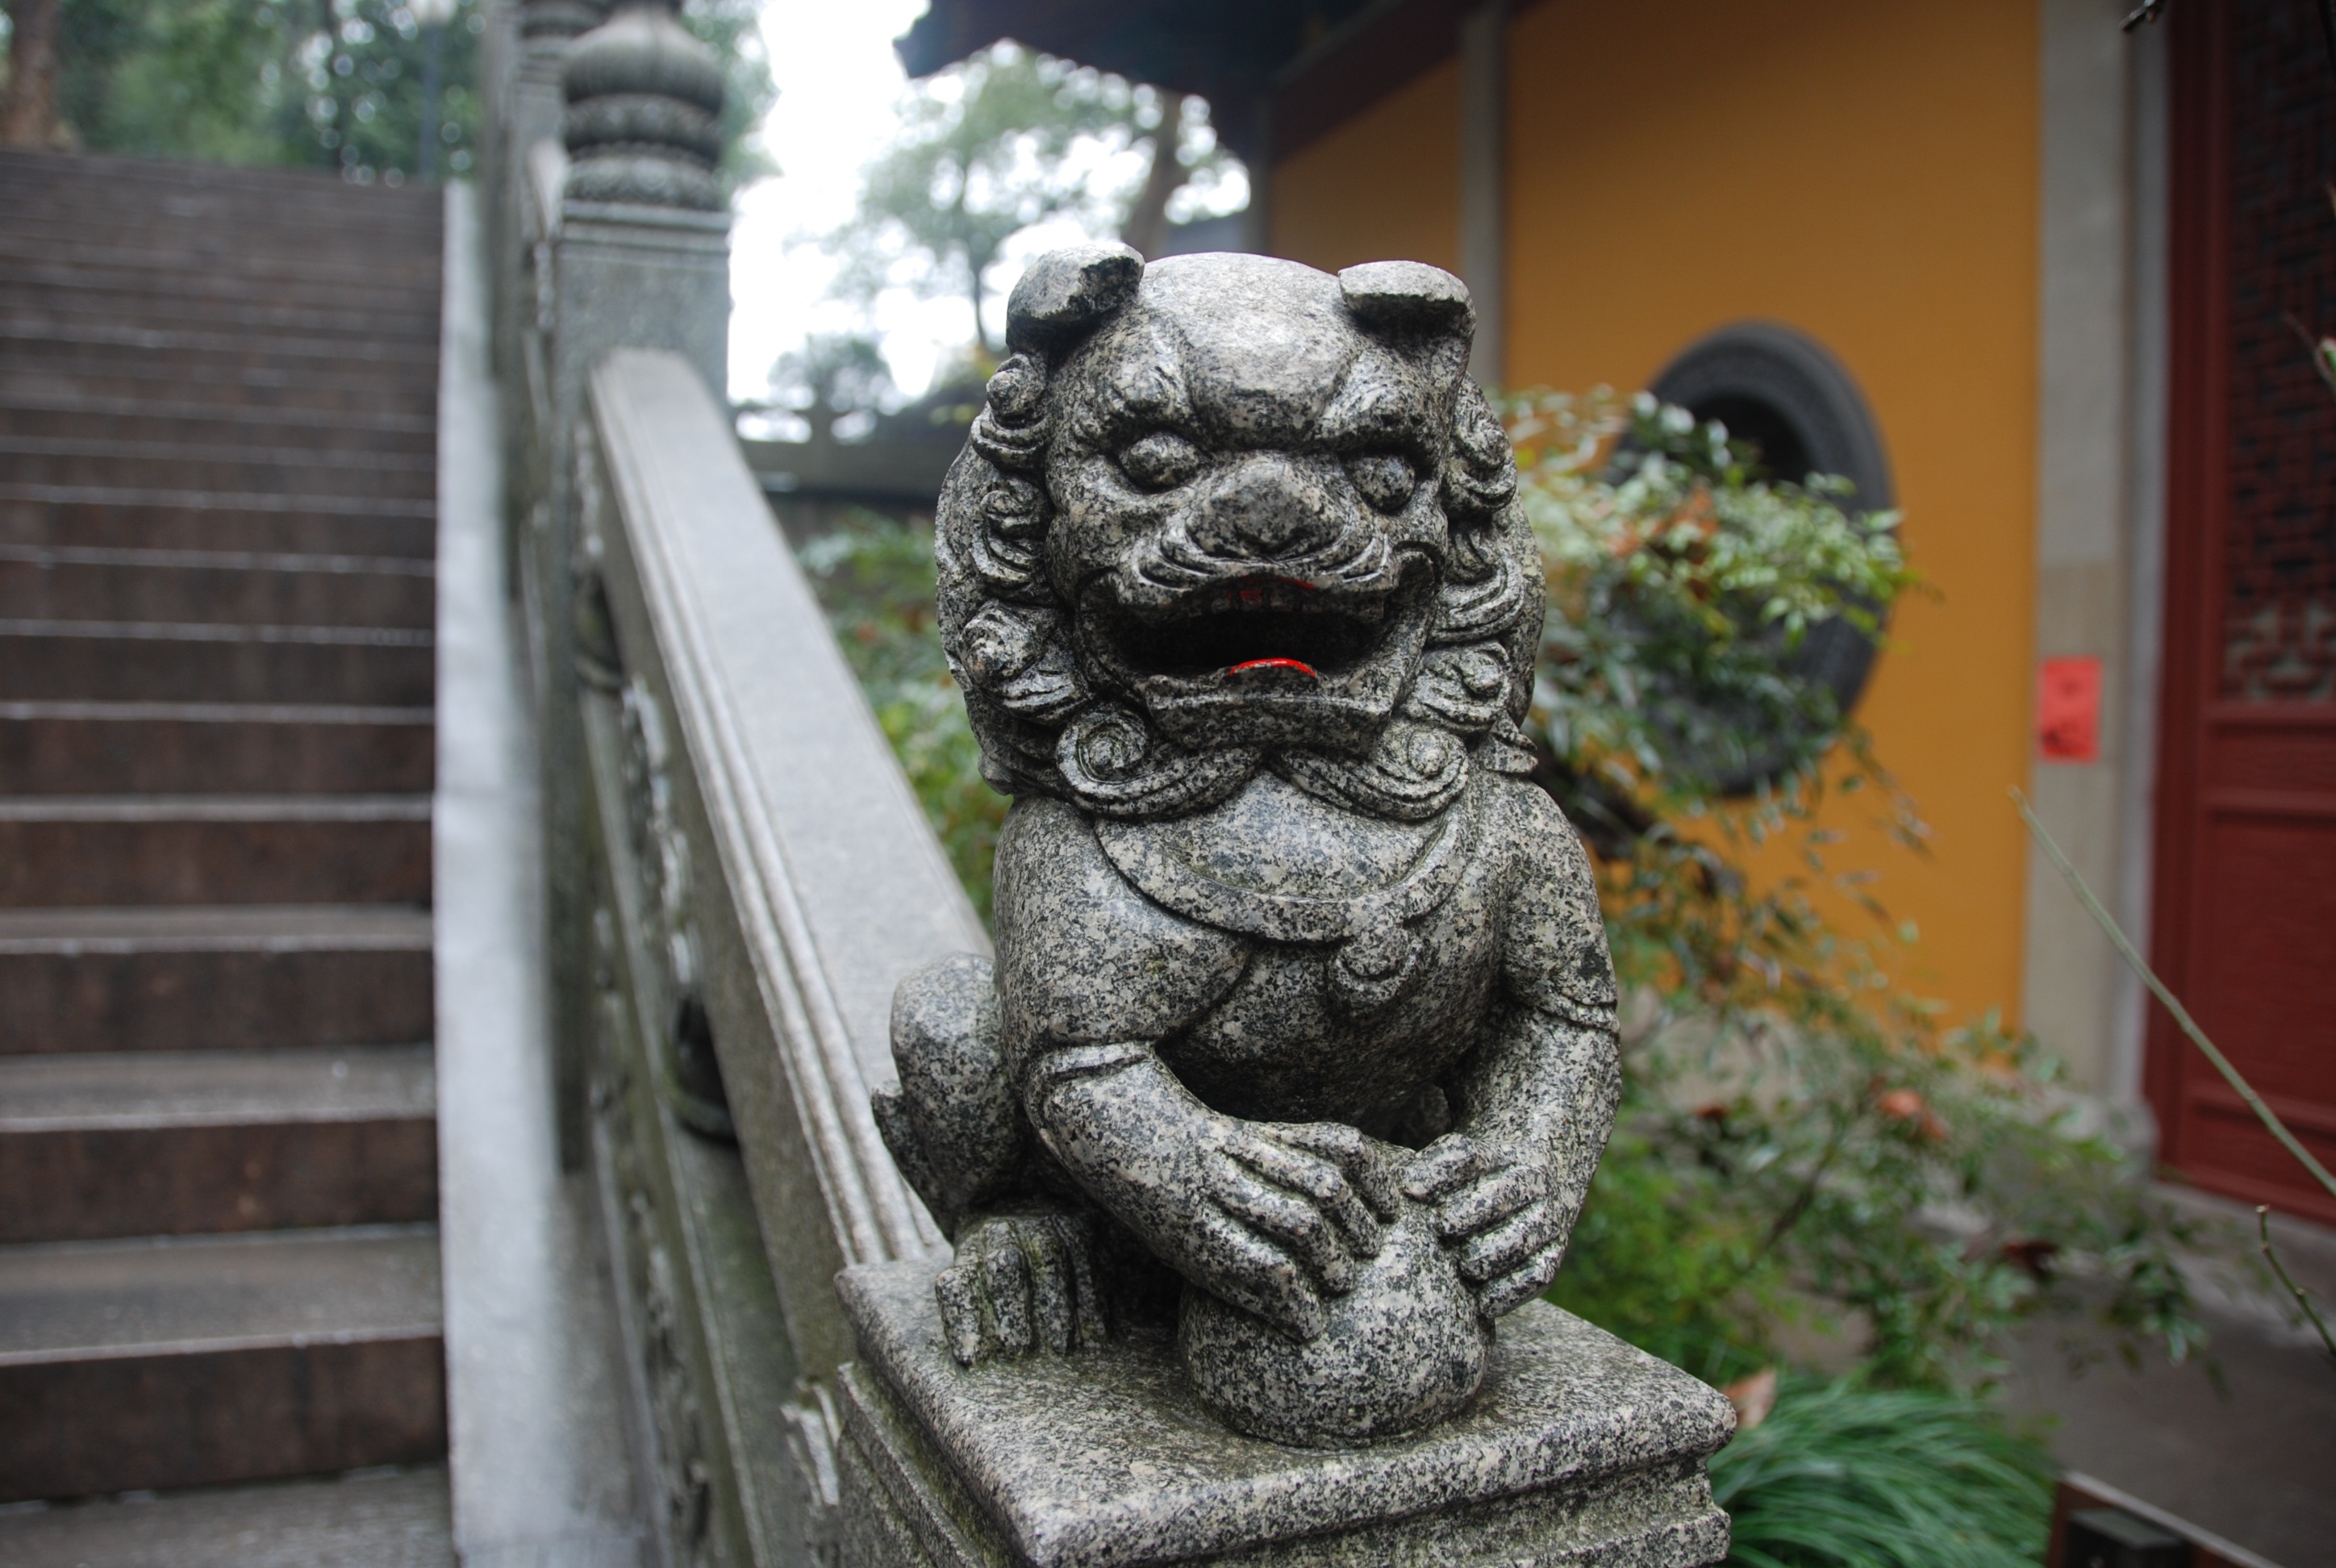
stone, monument, statue, decoration, lion, gargoyle, sculpture, art, temple, stairs, buddha, carving, asian style